Fall Out Boy

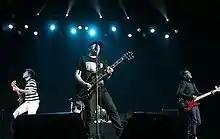
Fall Out Boy performing in 2006

The band had been flooded with "hyperbolic praise", and deemed "the next big thing" by multiple media outlets. Before recording the follow-up to its debut, the band released the acoustic EP/DVD "My Heart Will Always Be the B-Side to My Tongue". The EP was the band's first charting on the "Billboard" 200 at number 153. "From Under the Cork Tree" was recorded in Burbank, California, and served as the first time the band had stayed in California for an extended period of time. The group lived in corporate housing during the making of the album. In contrast to "Take This to Your Grave"'s rushed recording schedule, Fall Out Boy took a much more gradual pace while working on "From Under the Cork Tree". It was the first Fall Out Boy record in which Stump created all the music and Wentz wrote all the lyrics, continuing the approach they took for some songs on "Grave". Stump felt that this process was much more "smooth" as every member was able to focus on his individual strengths. He explained: "We haven't had any of those moments when I play the music and he'll say, 'I don't like that,' and he'll read me lyrics and I'll say, 'I don't like those lyrics.' It's very natural and fun." Despite this, the band had great difficulty creating its desired sound for the album, constantly scrapping new material. Two weeks before recording sessions began, the group abandoned ten songs and wrote eight more, including the album's first single, "Sugar, We're Goin Down".